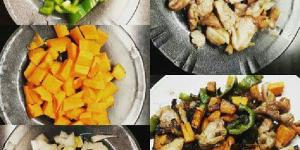
verduras salteadas con pollo